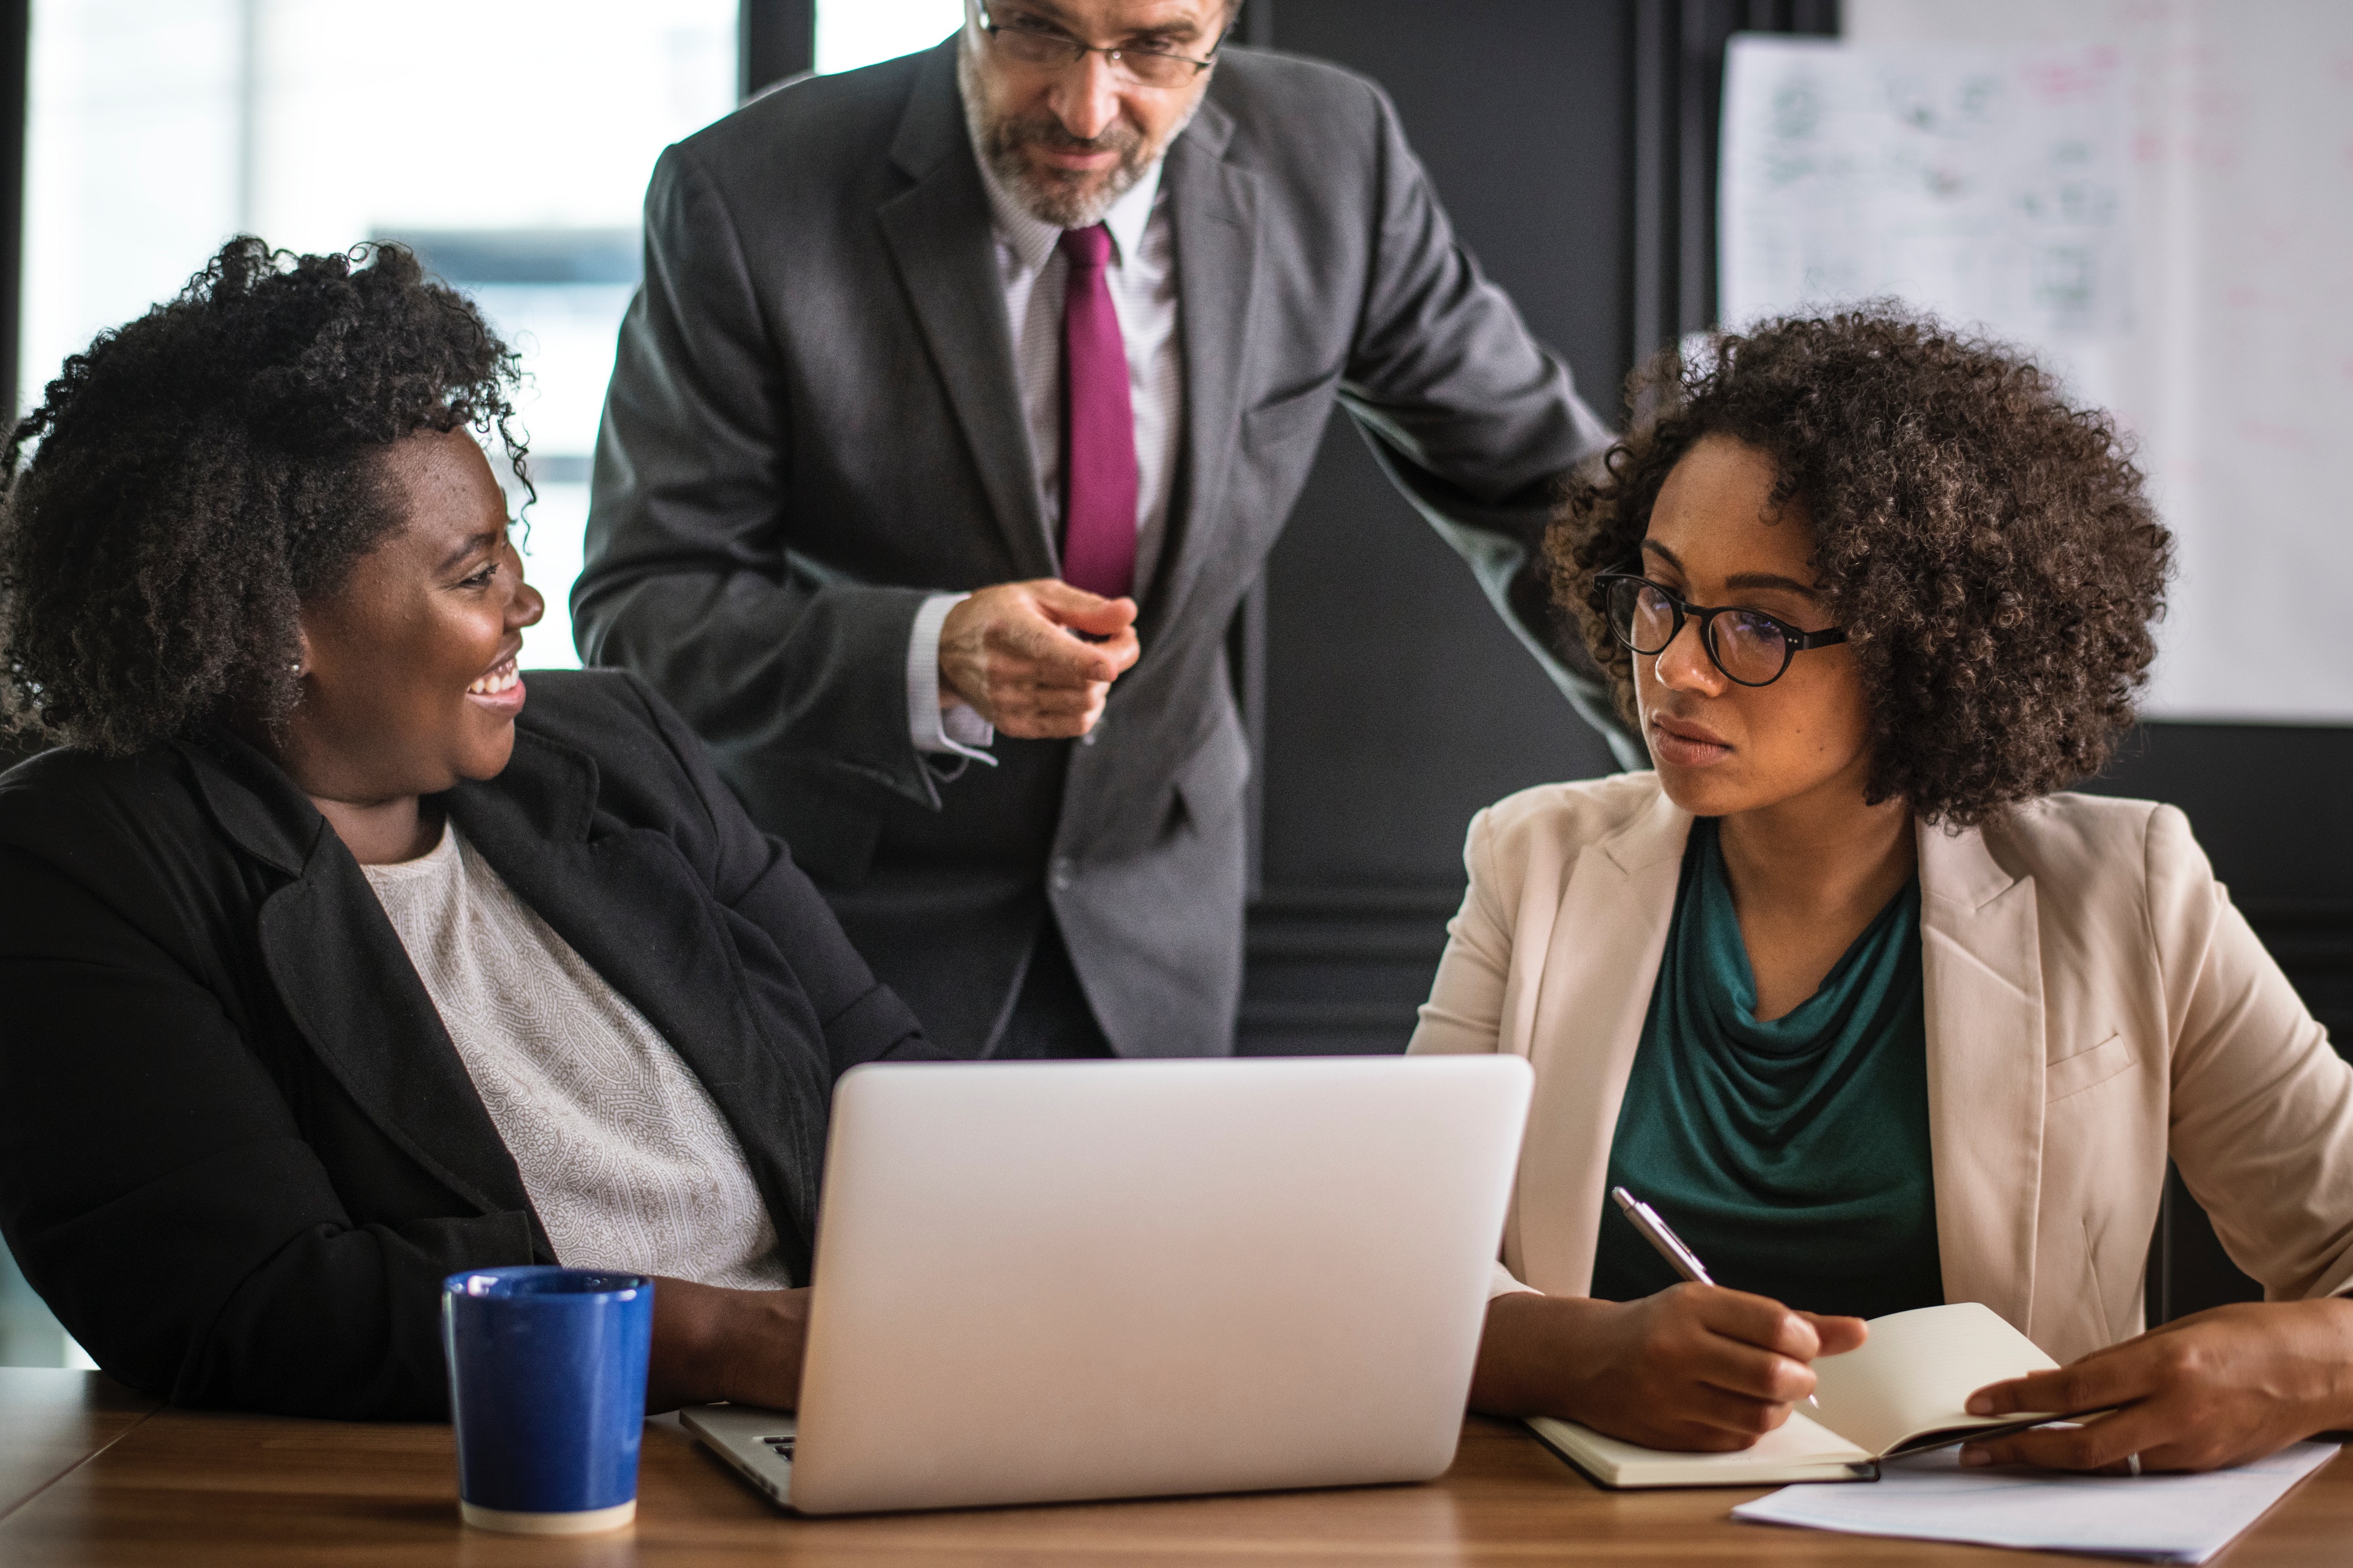
communication, business, conversation, collaboration, job, management, human behavior